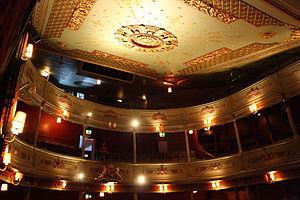
Le Bristol Old Vic de Bristol, dans le comté du Gloucestershire en Angleterre, est le plus ancien théâtre royal du Royaume-Uni. Il est une prestigieuse institution britannique dans le centre ville de Bristol, connu et reconnu dans tout le pays.